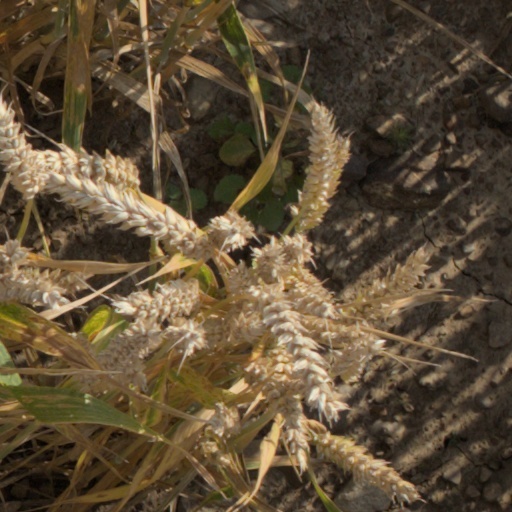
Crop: wheat